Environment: real
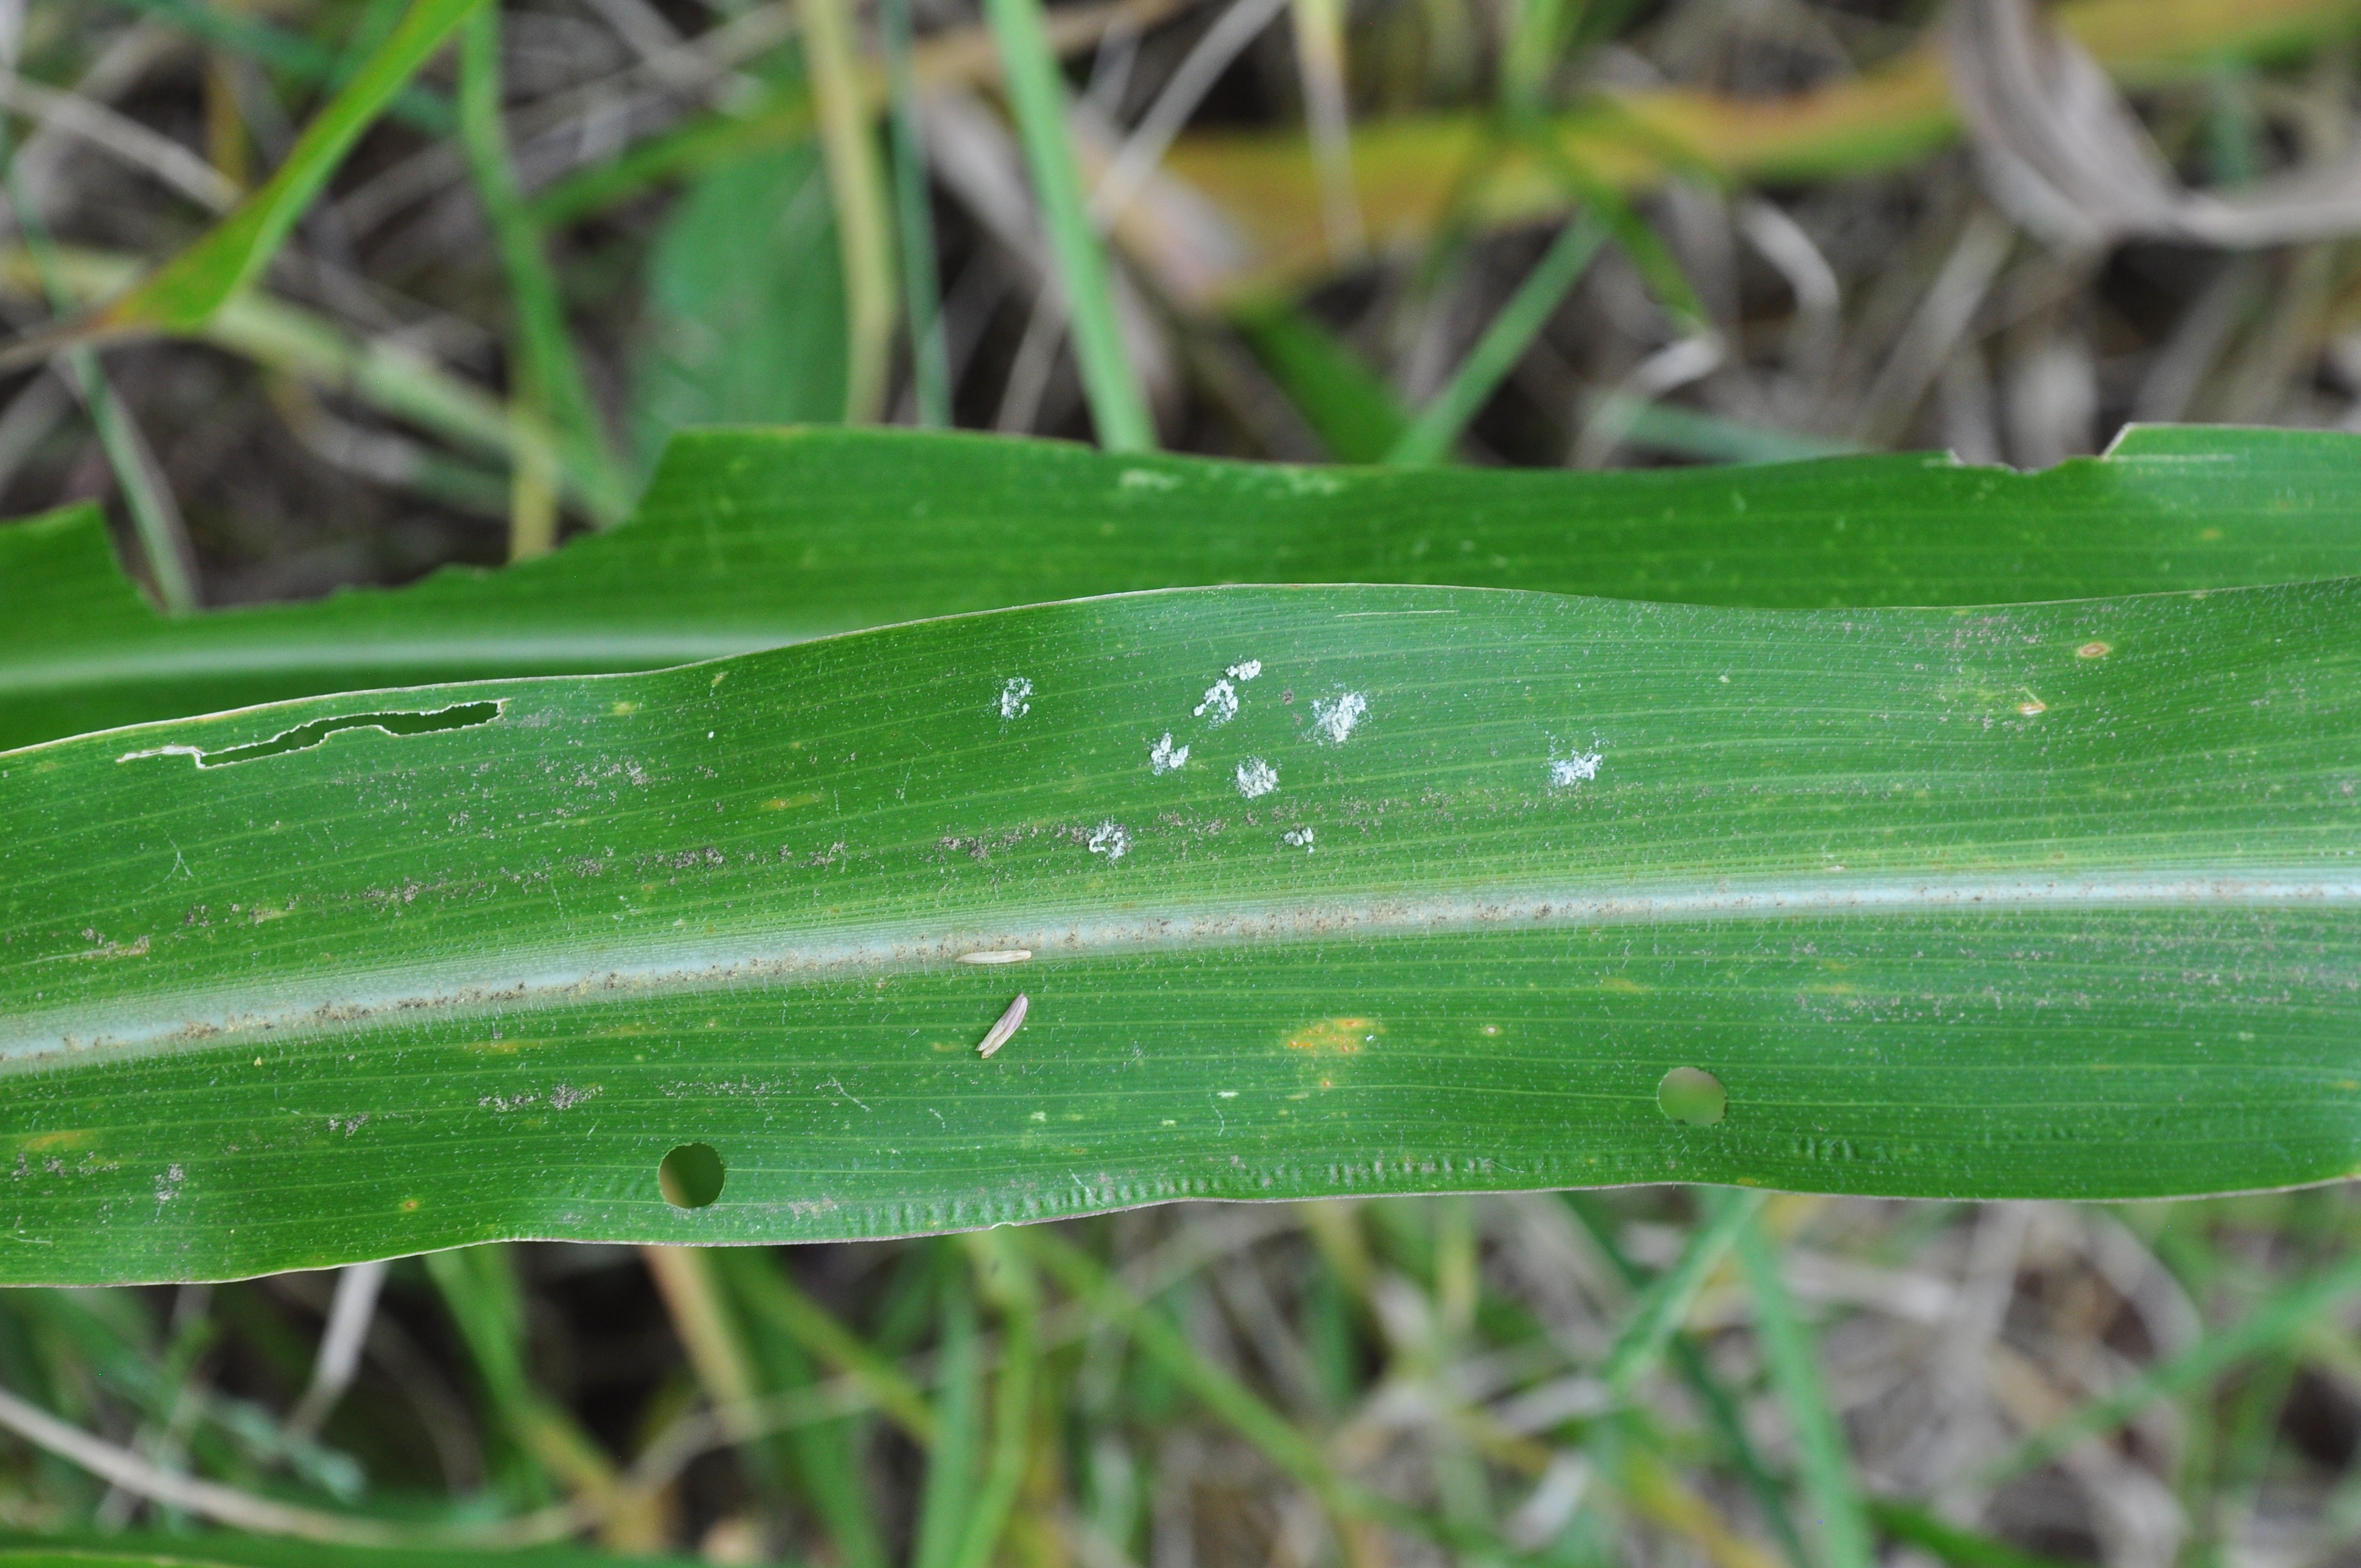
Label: common_rust